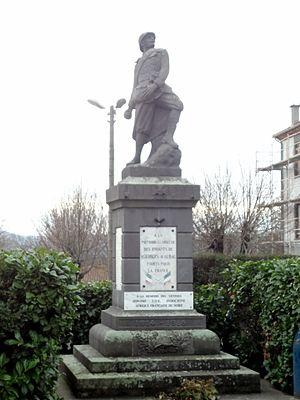
Saint-Georges-d'Aurac est une commune française située dans le département de la Haute-Loire en région Auvergne-Rhône-Alpes.